Baldwin I, Latin Emperor

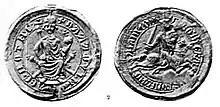

The Latin Empire was organized on feudal principles; the emperor was feudal superior of the princes who received portions of the conquered territory: in October 1204 he enfeoffed 600 knights who occupied lands formerly held by Greek nobles. His own special portion consisted of the city of Constantinople, the adjacent regions both on the European and the Asiatic side, along with some outlying districts, and several islands including Lemnos, Lesbos, Chios and Tenos. The territories still had to be conquered; first of all, it was necessary to break the resistance of the Greeks in Thrace and secure Thessalonica. In this enterprise in the summer of 1204, Baldwin came into collision with Boniface of Montferrat, the rival candidate for the empire, who received a large territory in Macedonia with the title of king of Thessalonica.